White clothing in Korea

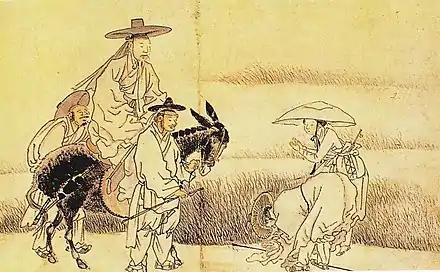
Painting of Korean peasants showing deference to a nobleman on horseback, all dressed in white (1815)

Koreans have worn white clothing since the Three Kingdoms of Korea period. The earliest known mention of the practice is in the Chinese text "Records of the Three Kingdoms", and dates to the third century CE. It reported that people of the Korean state Buyeo (2nd century BCE – 494 CE) primarily wore white. The text reads: